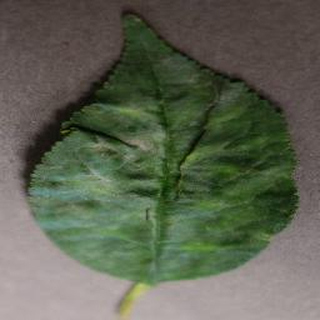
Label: cherry_powdery_mildew